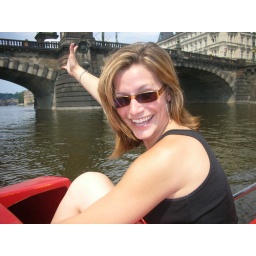
Paddle boating by the Prague bridge and castle